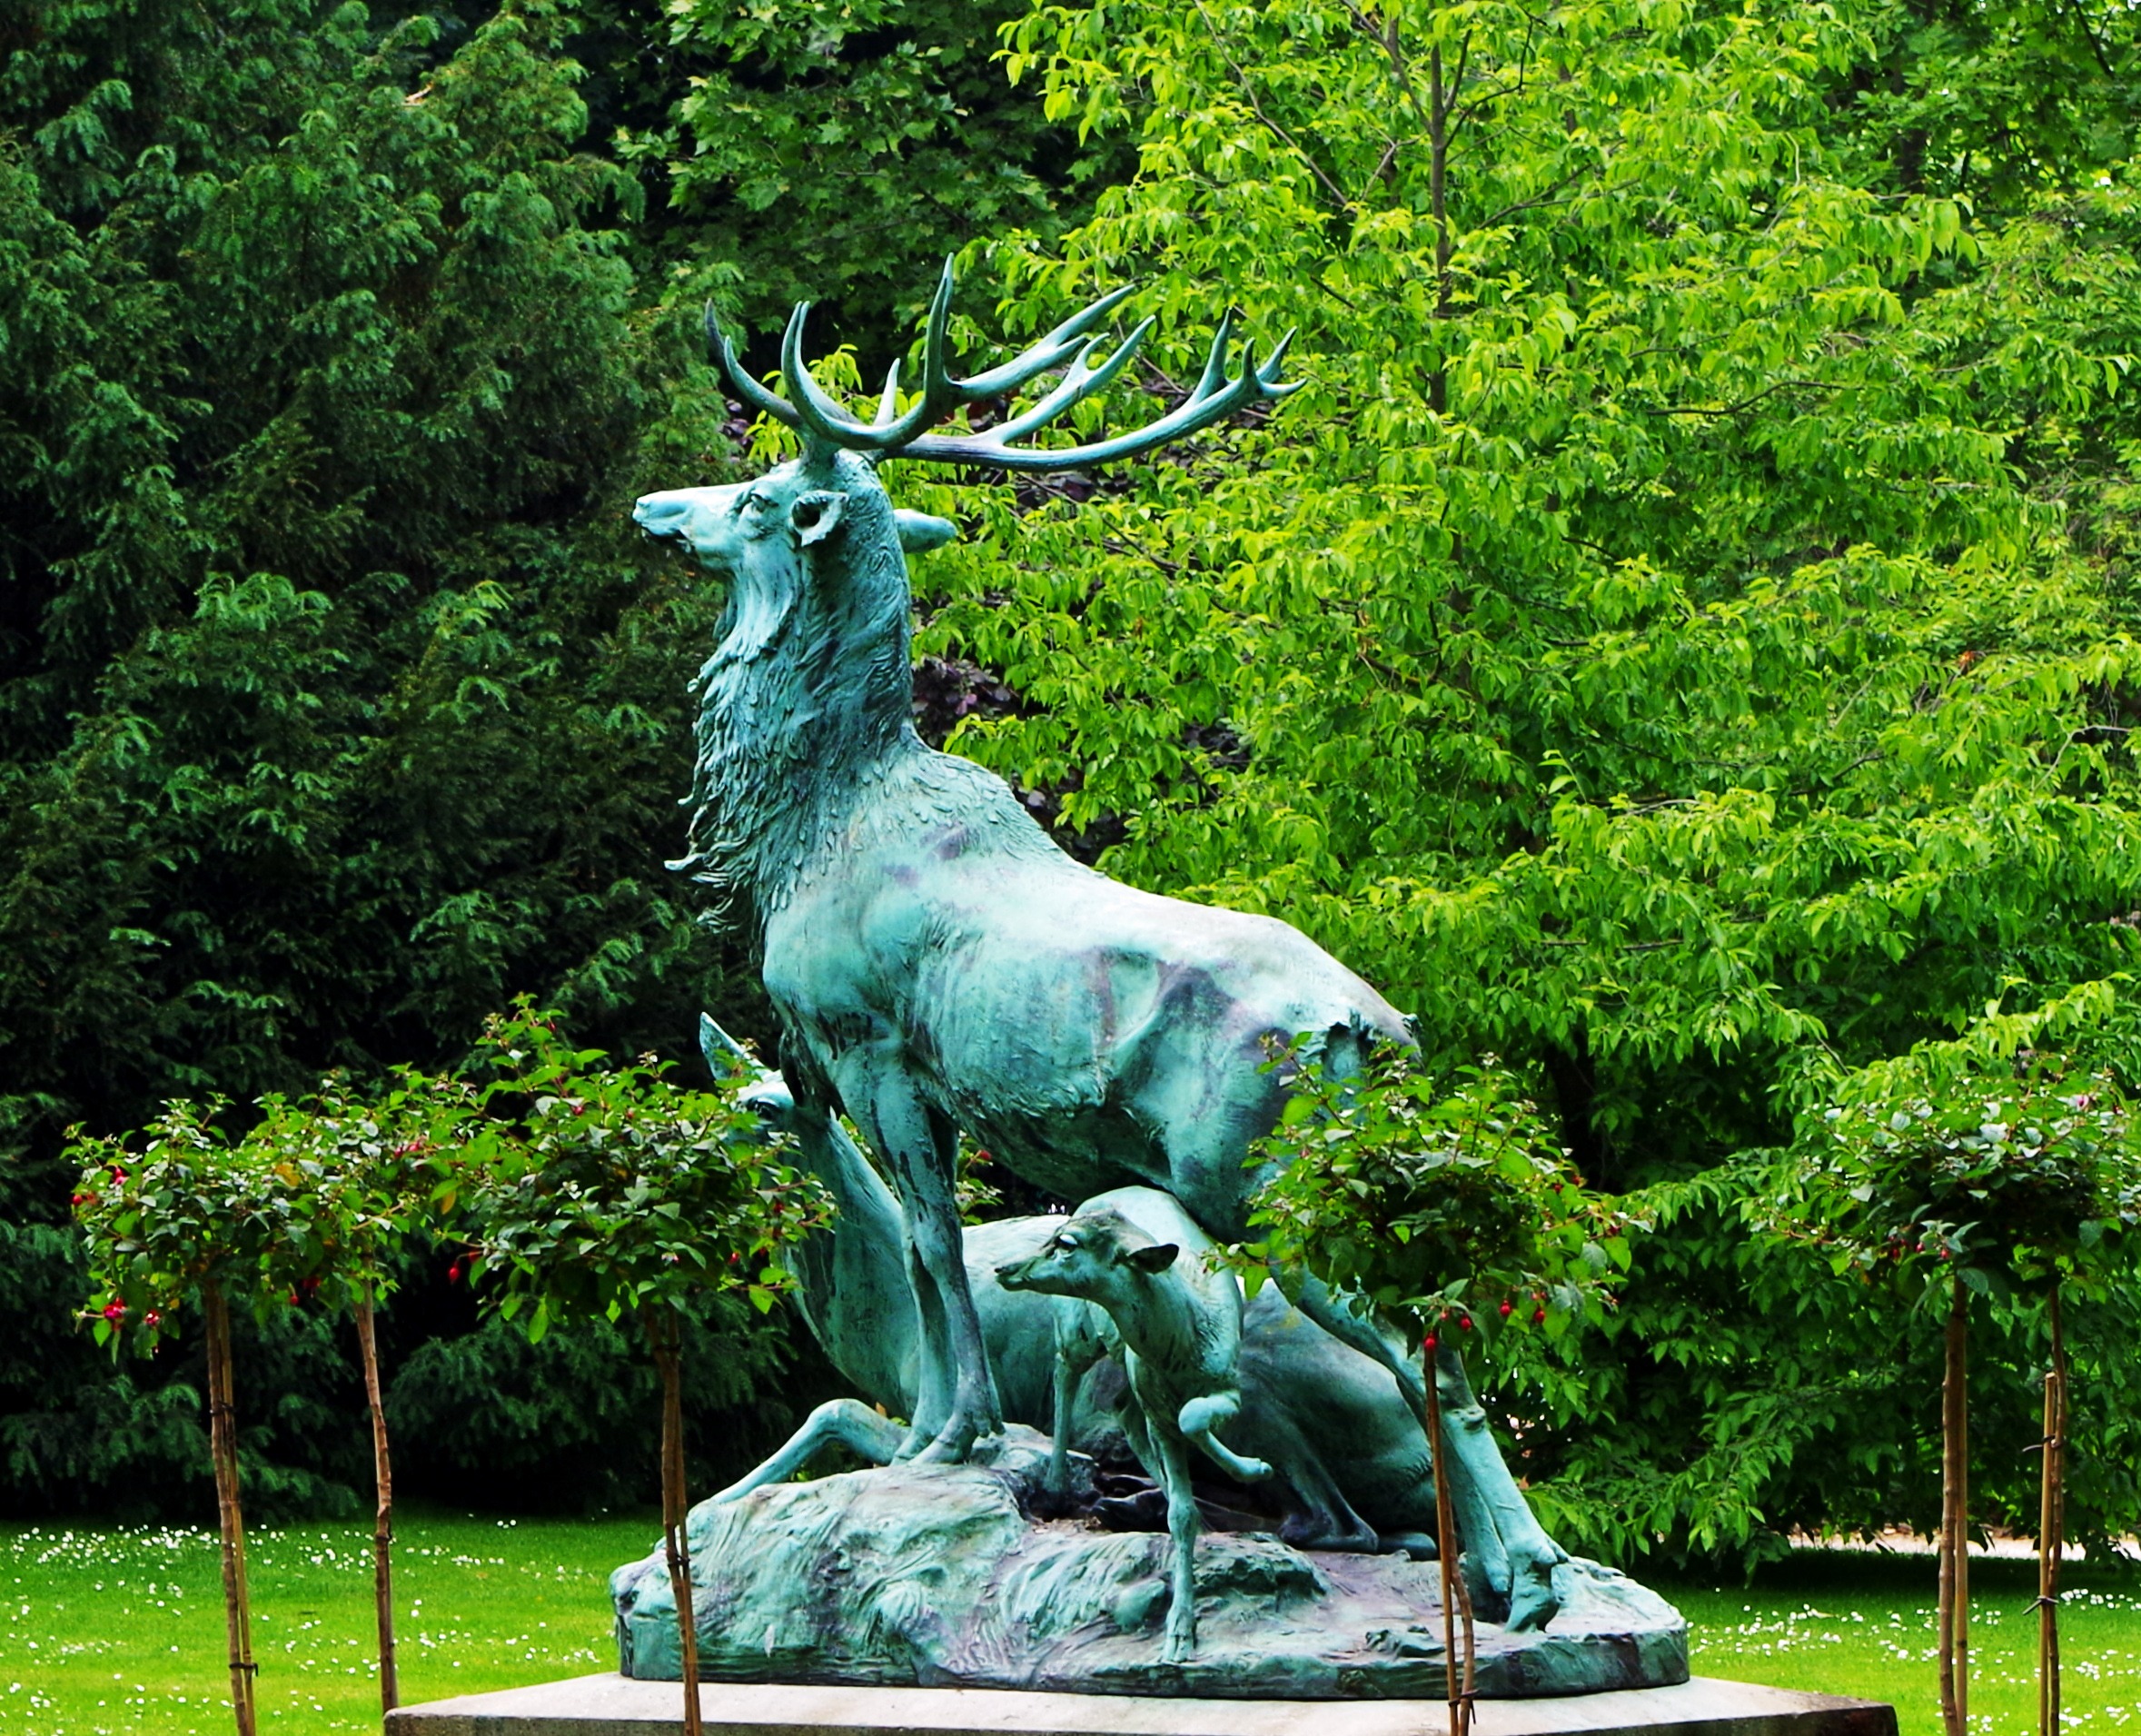
nature, monument, france, deer, statue, park, artistic, trees, sculpture, outside, art, water feature, jardin du luxembourg